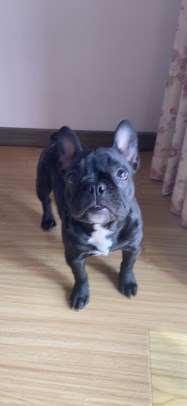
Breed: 1121-n000002-French_bulldog